Schwarz-Weiß Bregenz

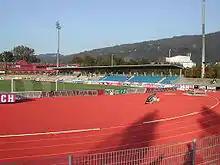
Casino Stadium in 2002

The ImmoAgentur Stadium in Bregenz, which was constructed in 1994 as the Casino Stadium to replace the demolished Bodensee Stadium, has a capacity of 12,000 spectators (of which approx. 4,000 are seated). The record attendance was 10,800 for the Vorarlberg derby against SC Austria Lustenau in the Austrian Bundesliga in the autumn of 1999. Since the bankruptcy of SW Bregenz in 2005, the successor club SC Bregenz and, since the 2013–14, Schwarz-Weiß Bregenz, have played their home games there. The stadium is located close to the city centre (next to the railway station and the Festspielhaus Bregenz) and in the immediate vicinity of Lake Constance.